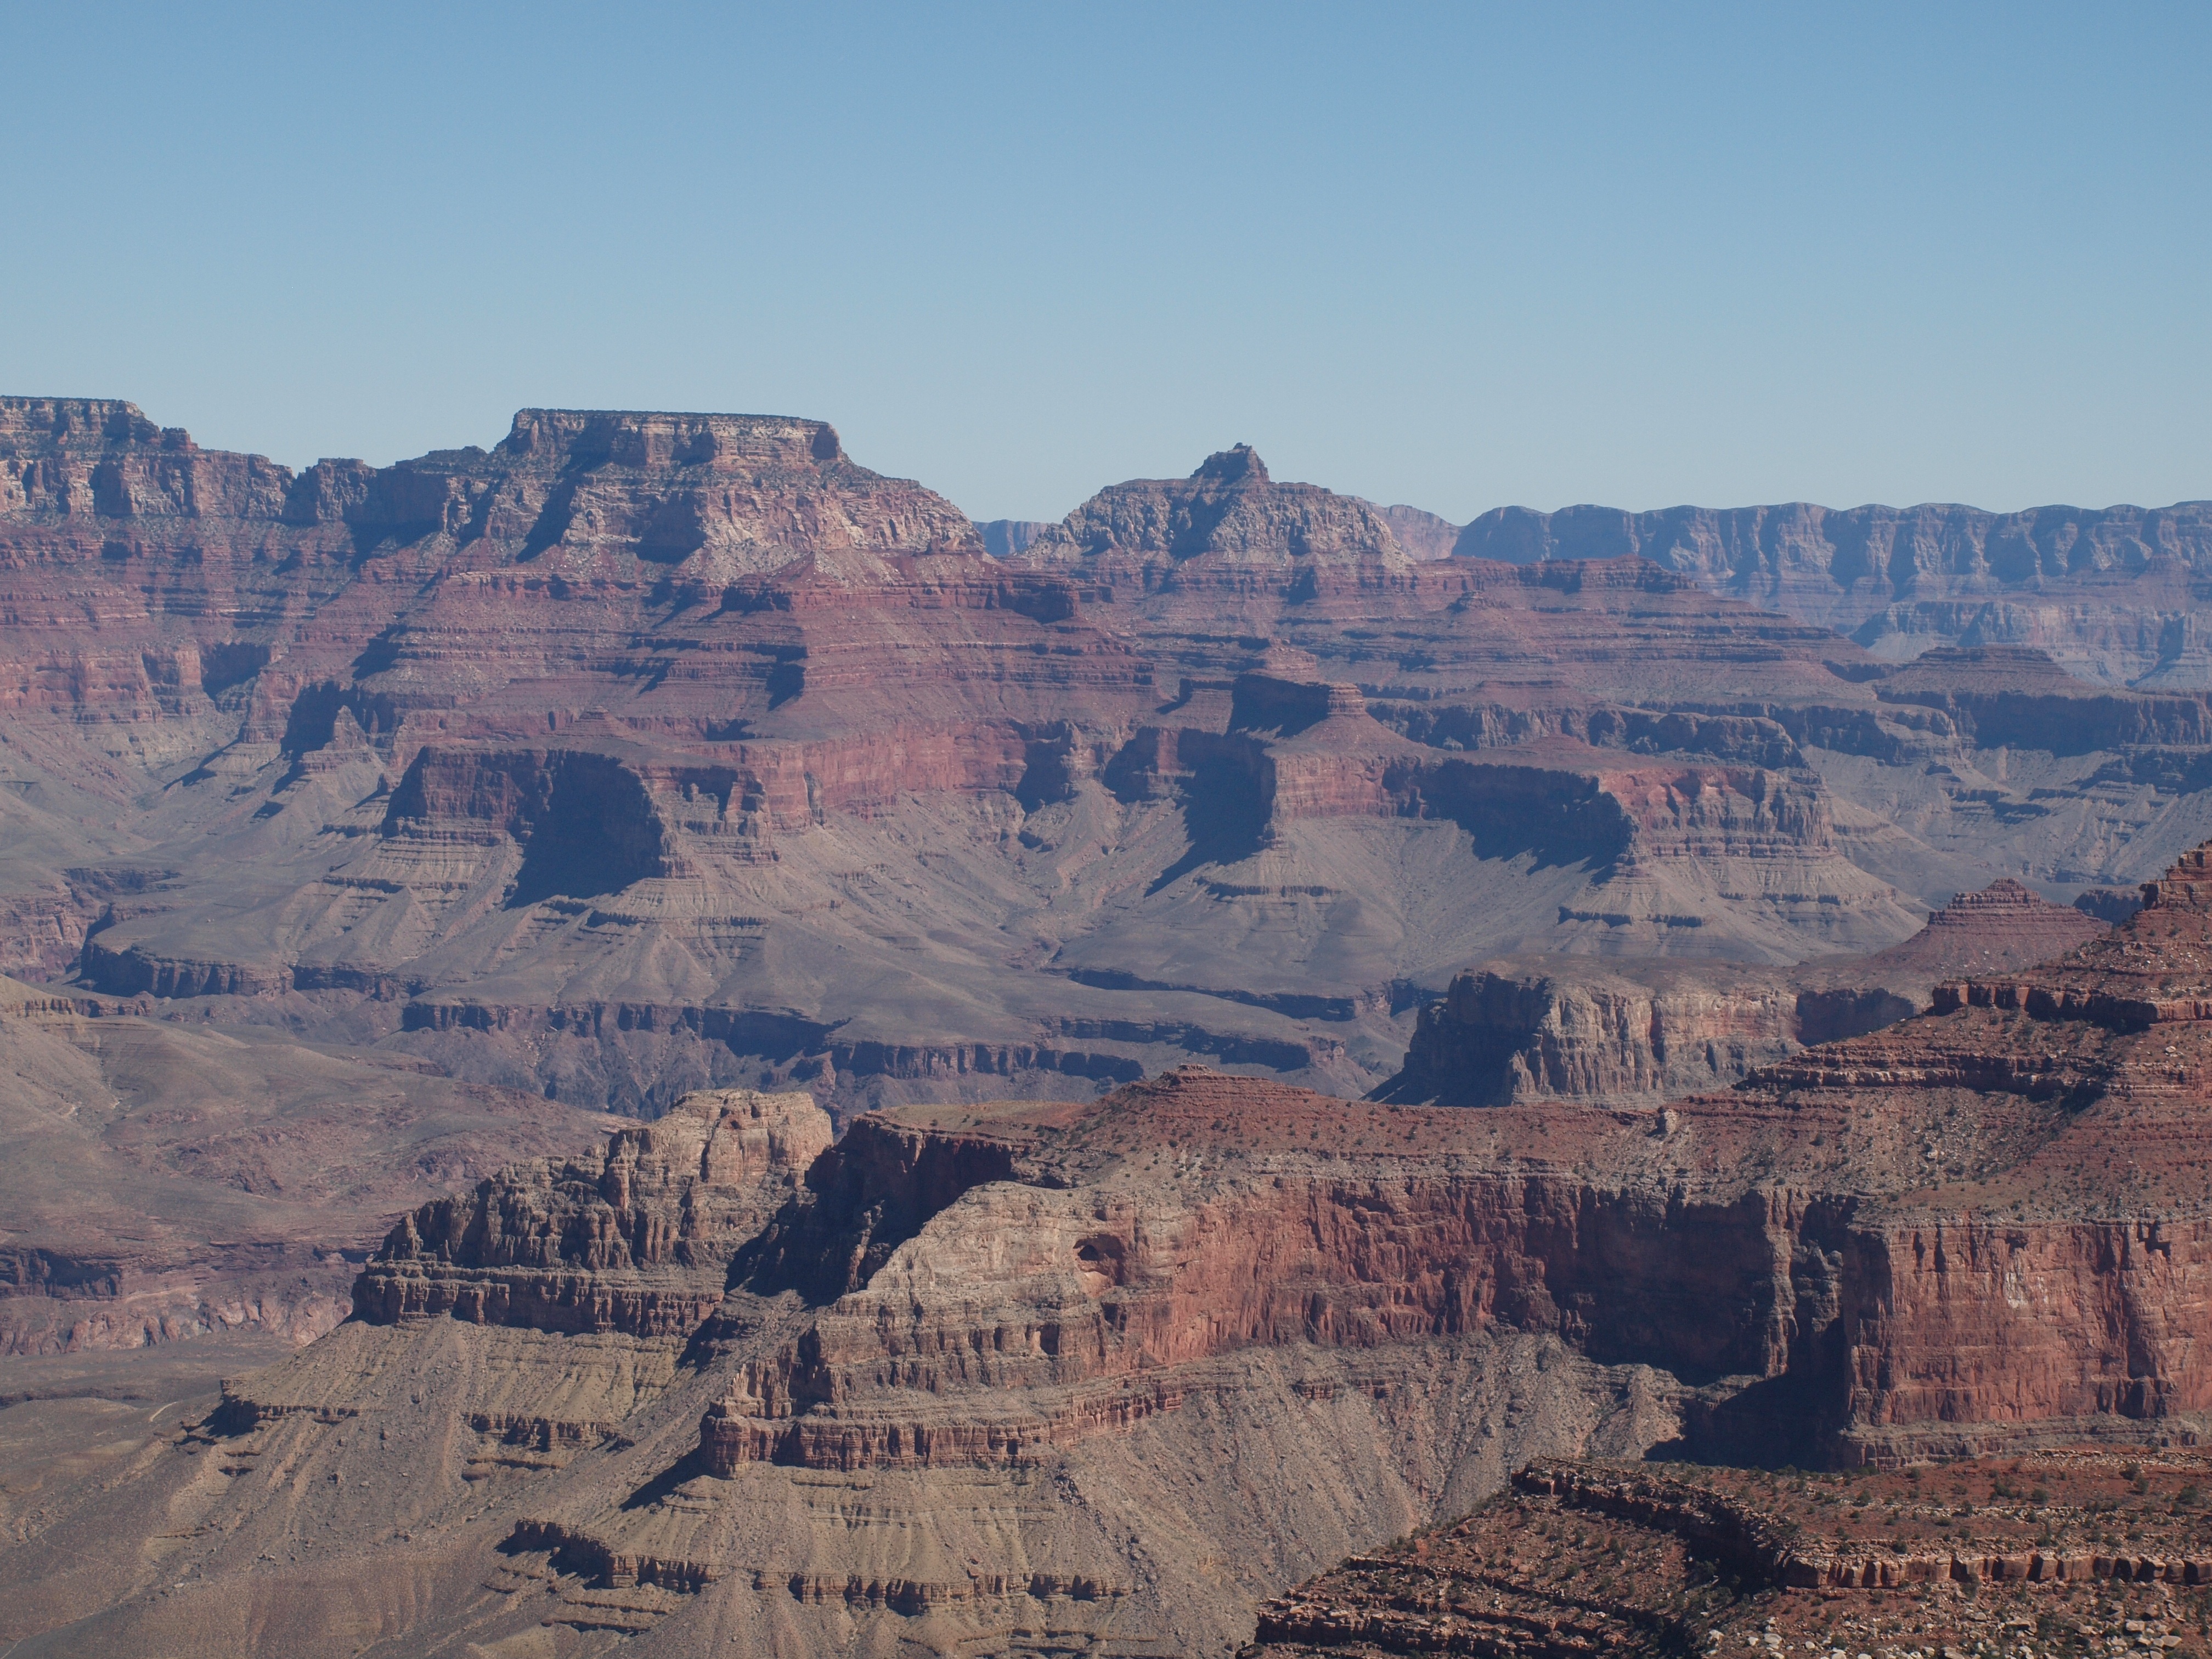
rock, formation, usa, america, canyon, grand canyon, arizona, geology, badlands, wadi, landform, colorado river, canyon state, geographical feature